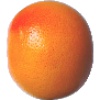
Label: Grapefruit Pink 1